Conus isabelarum

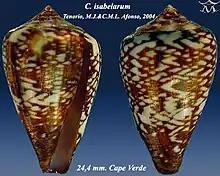
Apertural and abapertural views of shell of " Conus isabelarum" Tenorio, M.J. & C.M.L. Afonso, 2004, showing variation in the species.

Conus isabelarum is a species of sea snail, a marine gastropod mollusk in the family Conidae, the cone snails and their allies.